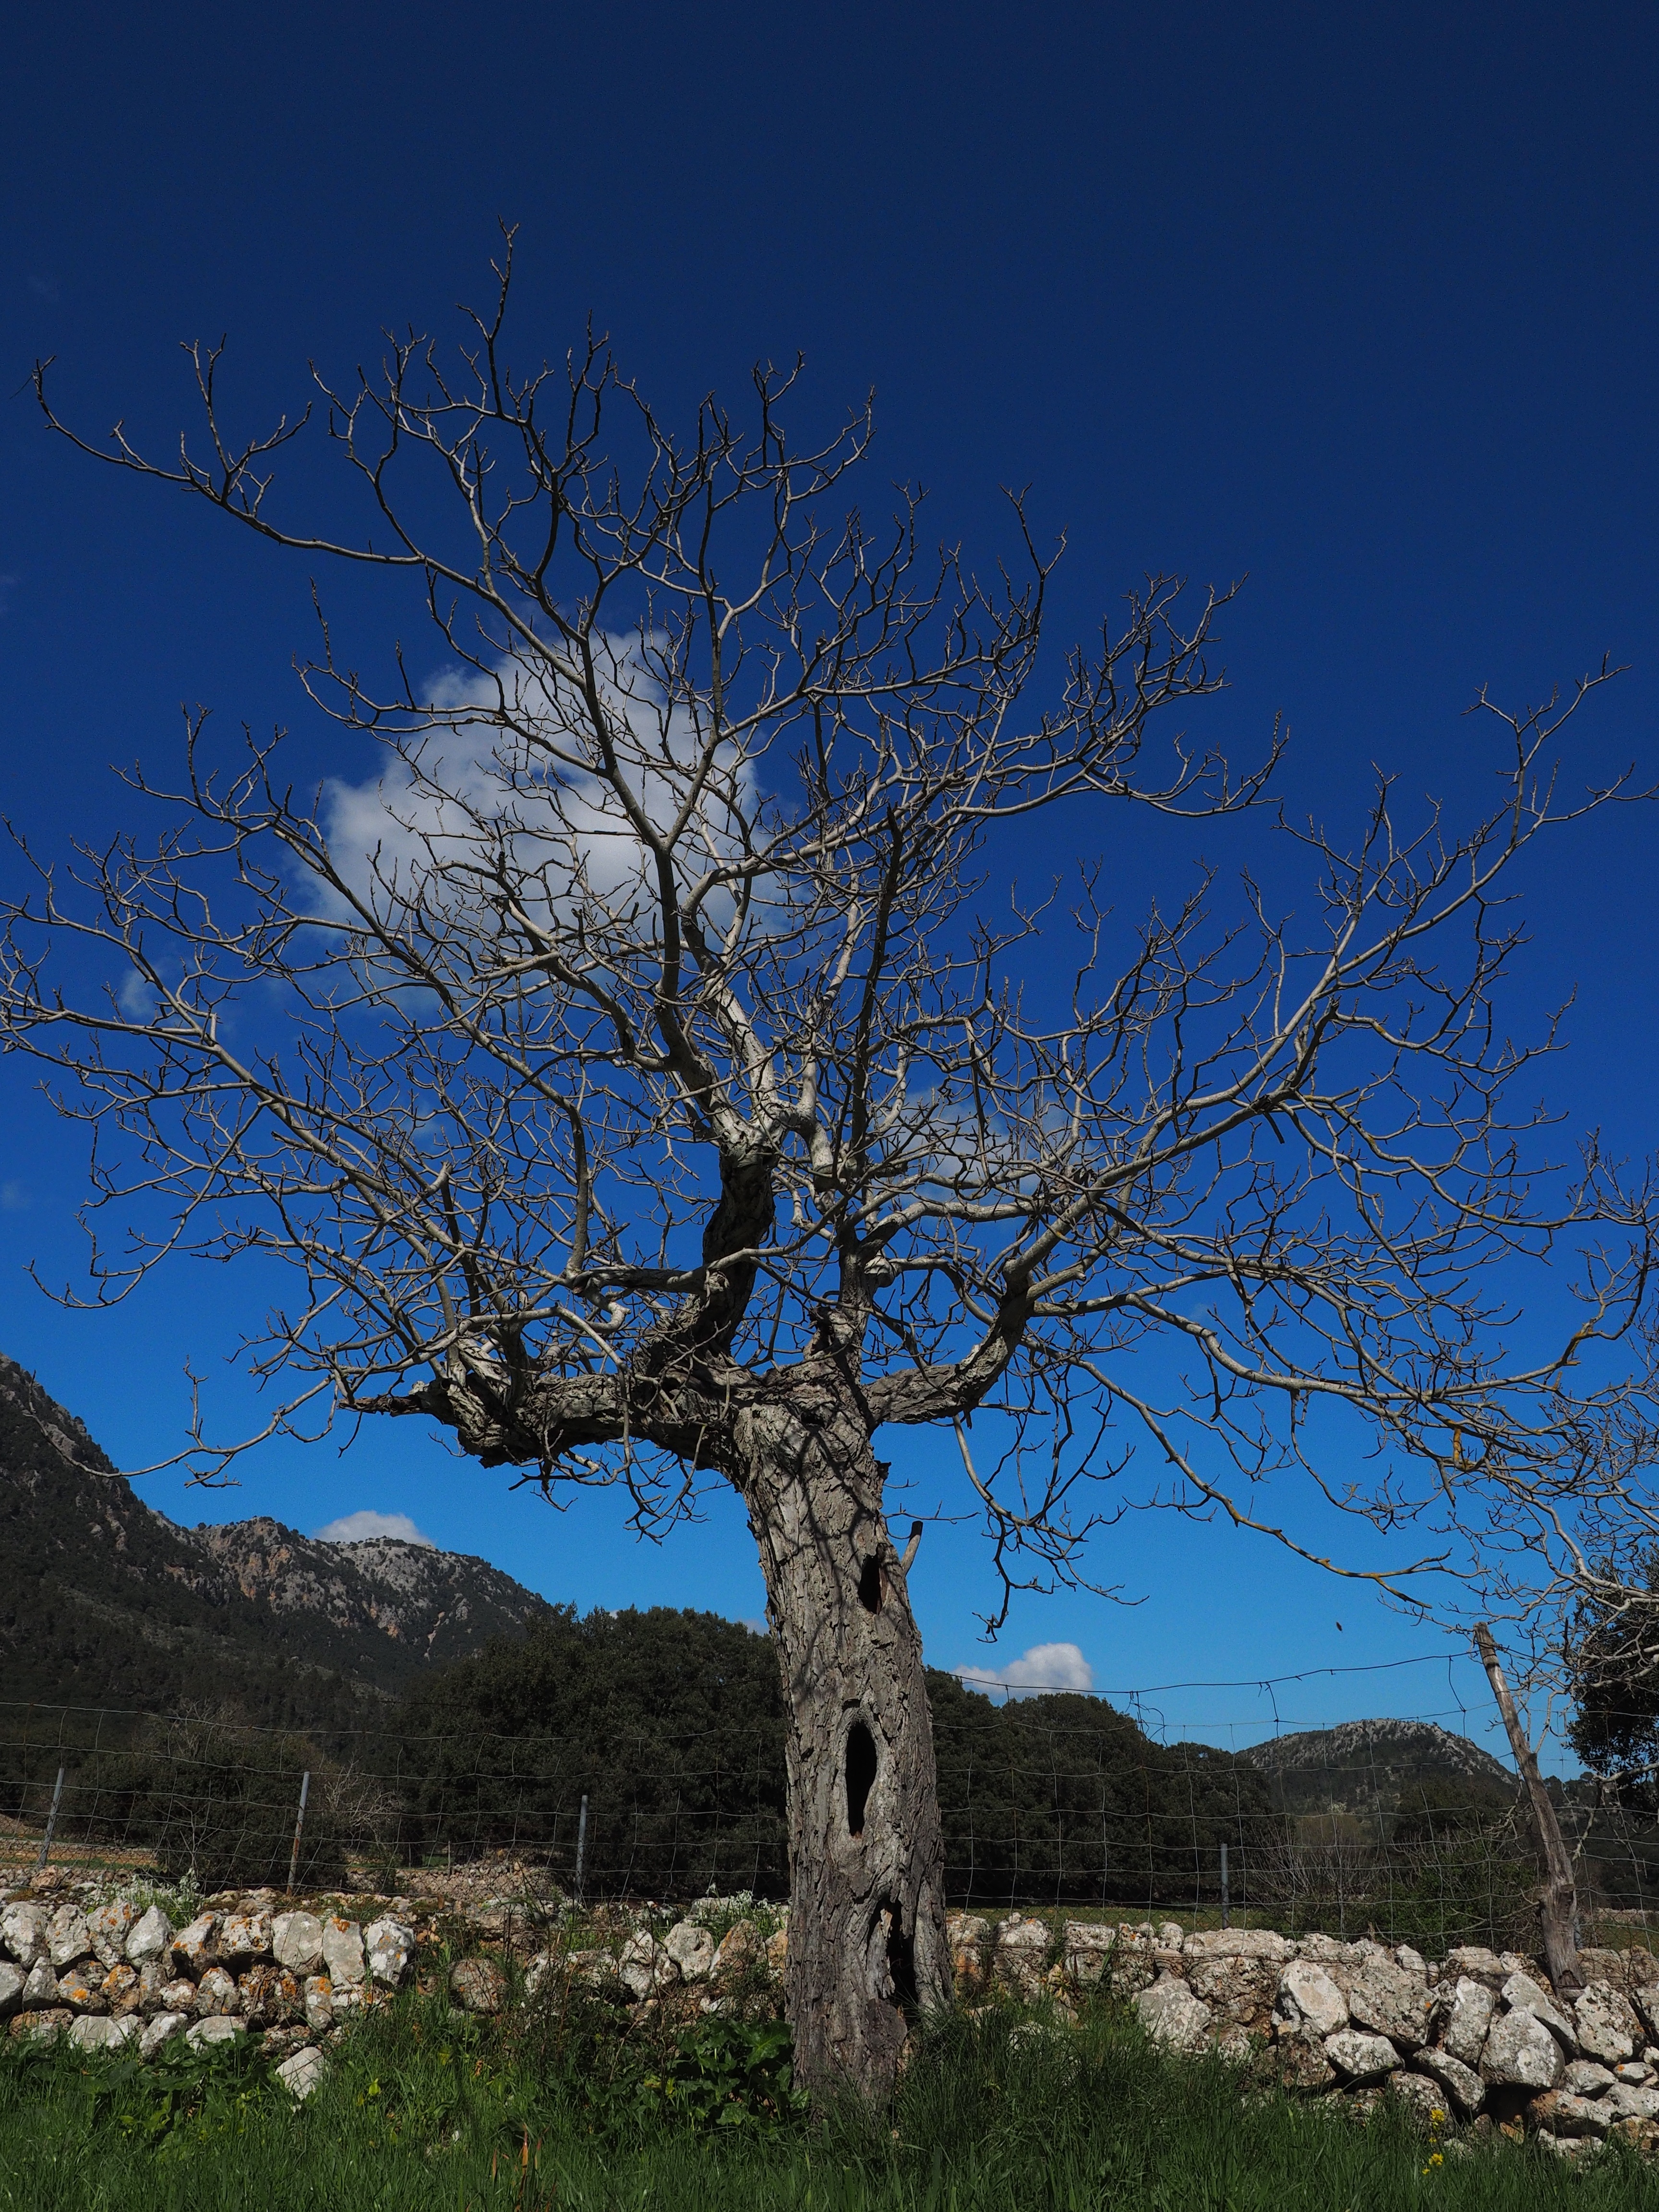
tree, nature, branch, blossom, plant, sky, wood, flower, old, dry, log, dead tree, dead, dead plant, woody plant